The Acacia Strain

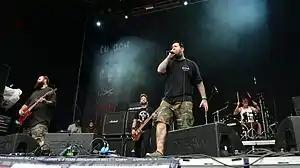
The Acacia Strain in 2014

The Acacia Strain is an American deathcore band that was founded in 2001 and originally based in Chicopee, Massachusetts, but now based in Albany, New York. The group is currently signed to Rise Records and initially consisted of high school friends Vincent Bennett, Christopher Daniele, and Ben Abert, Karrie Whitfield, Daniel "DL" Laskiewicz, and Daniel Daponde joining shortly after. They recorded and released their debut album "...And Life Is Very Long" in 2002 via Devil's Head records. Since then, the band has released twelve full-length albums.